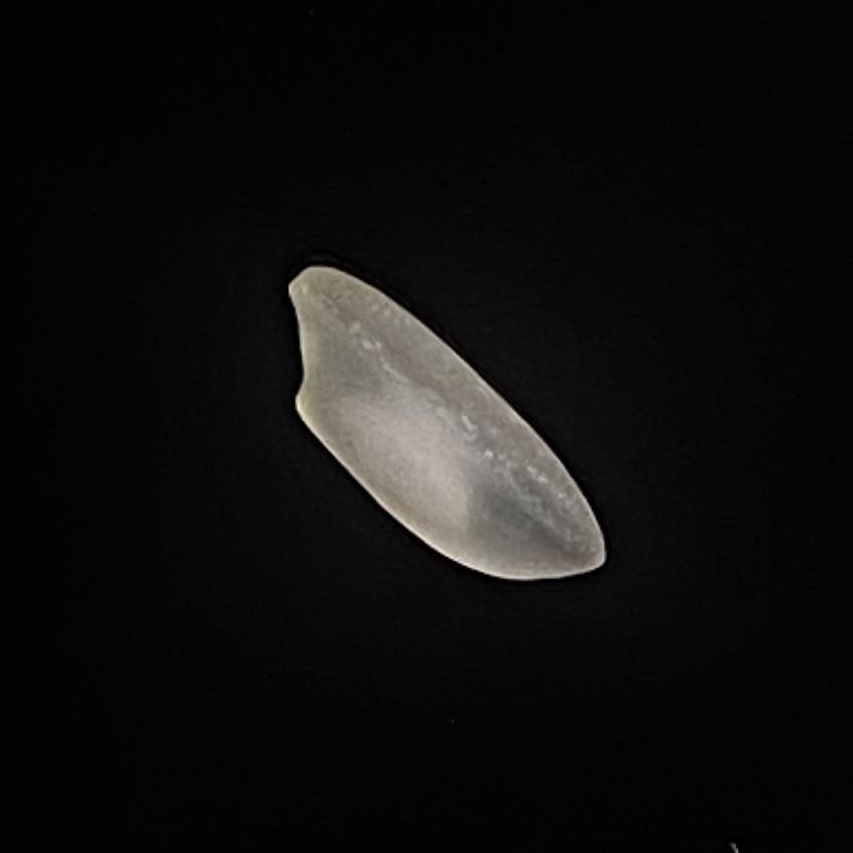
Rice variety: Najirshail